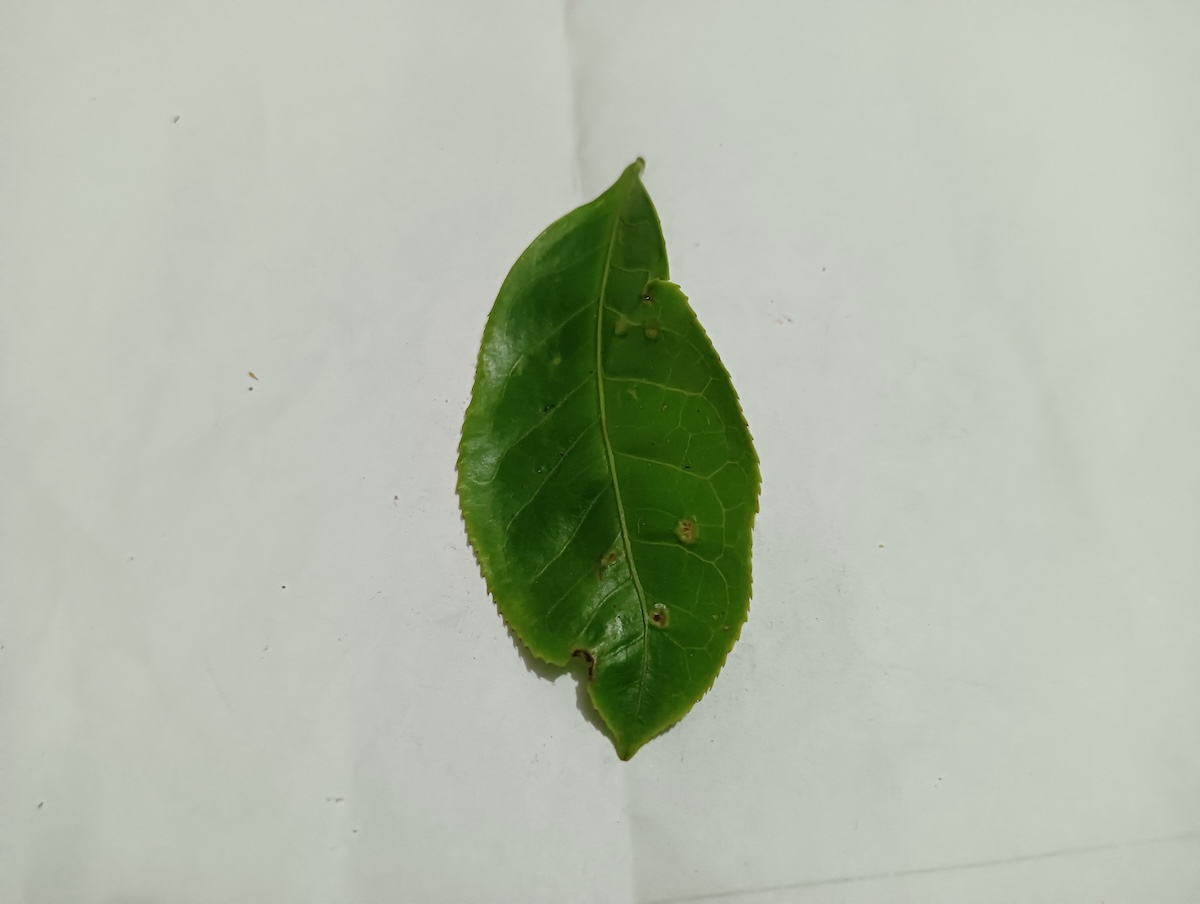
Label: Green mirid bug